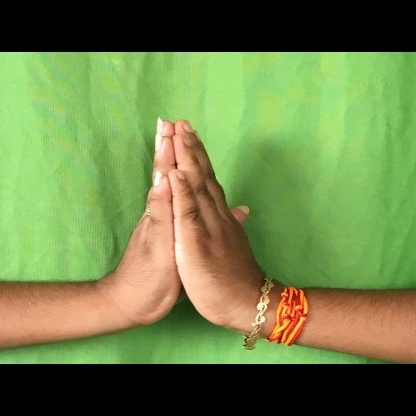
Mudra: Anjali